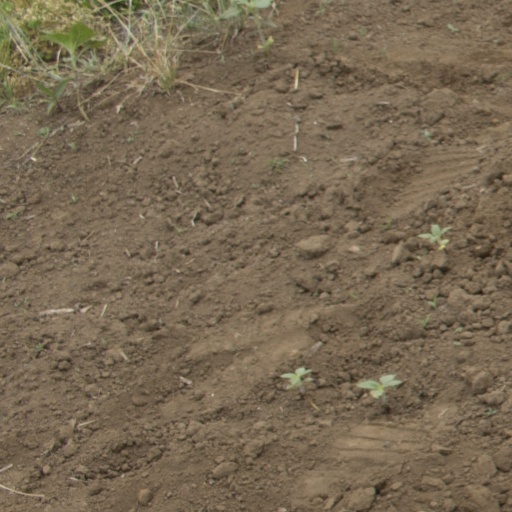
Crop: Jerusalem artichoke